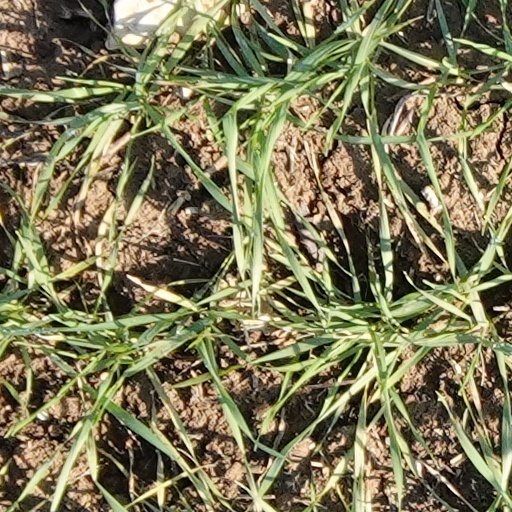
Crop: wheat